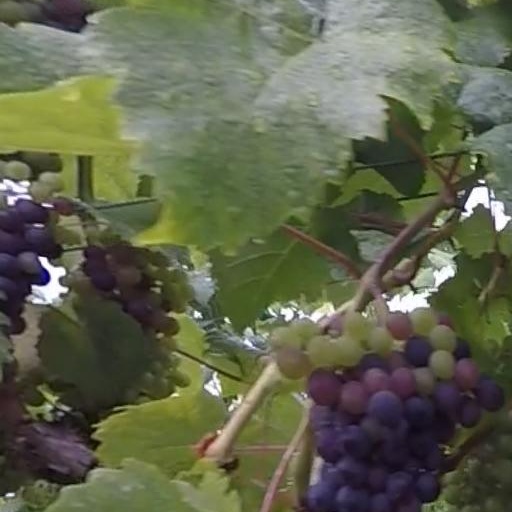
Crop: grape